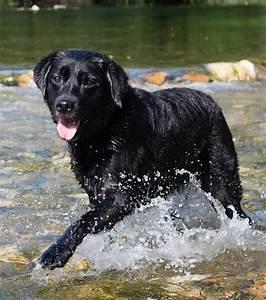
dog